Ali Kaes

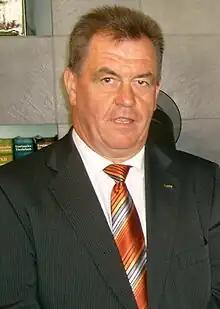
Ali Kaes

Ali Kaes (born 4 April 1955, in Diekirch) is a Luxembourgish politician for the Christian Social People's Party. He was a member of the national legislature, the Chamber of Deputies, representing the Nord constituency from 2004 to 2023.